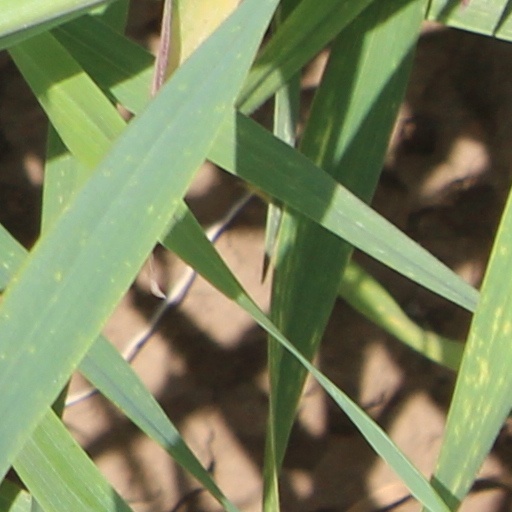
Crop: wheat